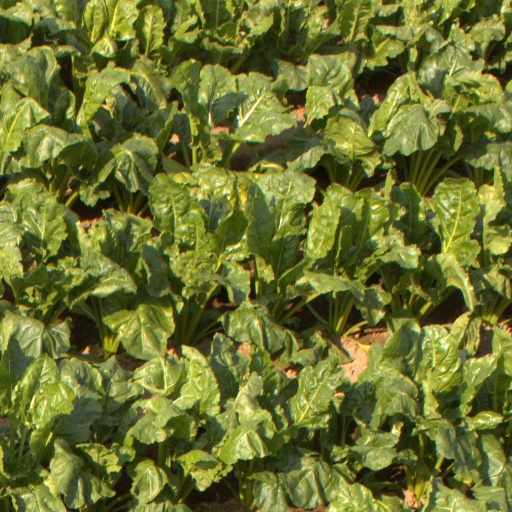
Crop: sugar beet